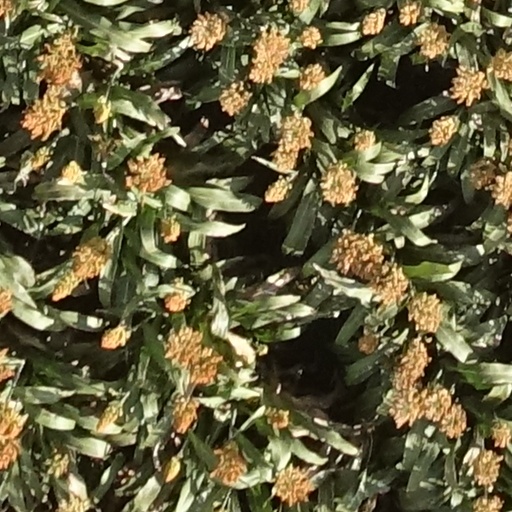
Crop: sorghum